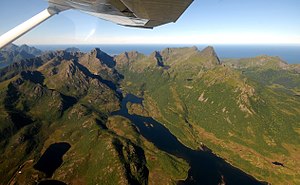
Strengelvågfjorden
Strengelvågfjorden
Strengelvågfjorden
Strengelvågfjorden er en fjordarm af Gavlfjorden på nordøstsiden af Langøya i Øksnes kommune i Nordland fylke i Norge. Den har indløb mellem Borgarneset i nord og mod syd ved Klubben ved Strengelvåg, som fjorden er navngivet efter. Fjorden går fire kilometer mod sydvest til bunden af fjorden.